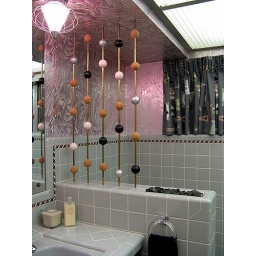
This was the bathroom in the Wedgewood house we visited.